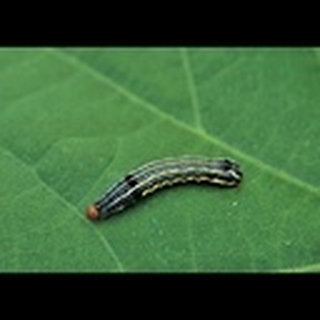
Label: cotton_army_worm